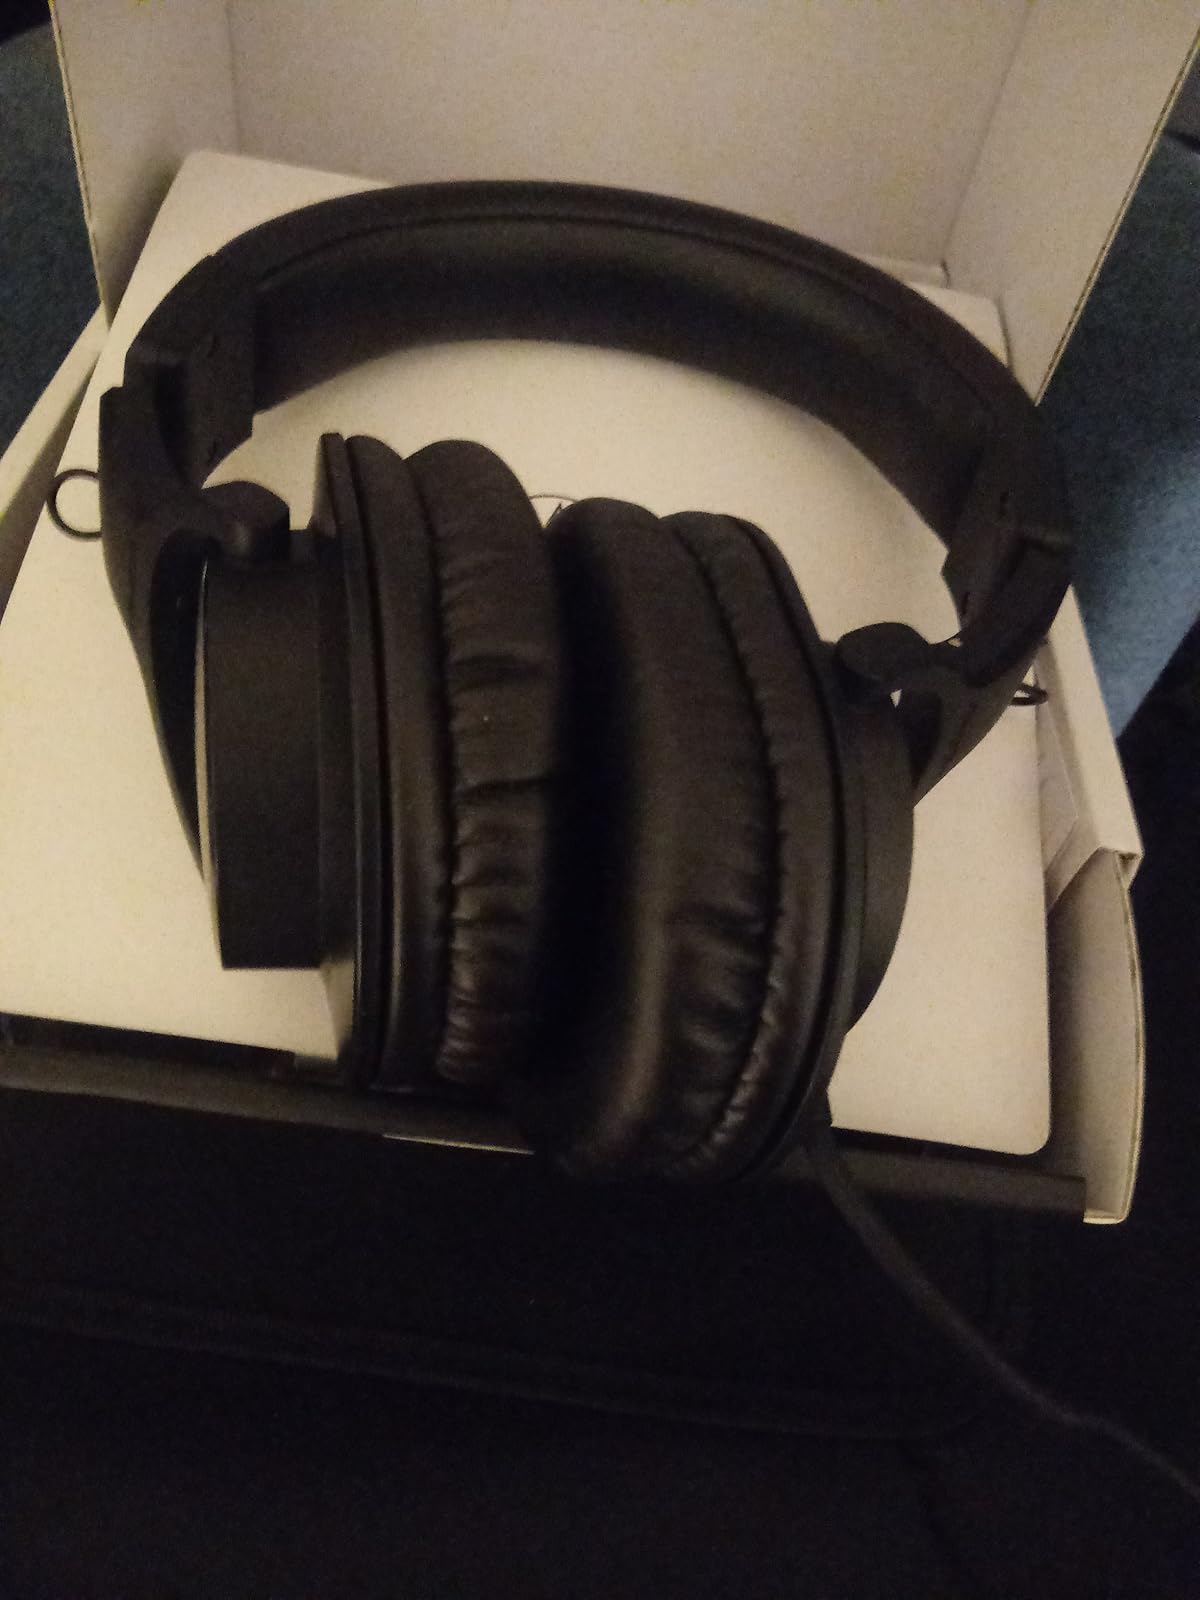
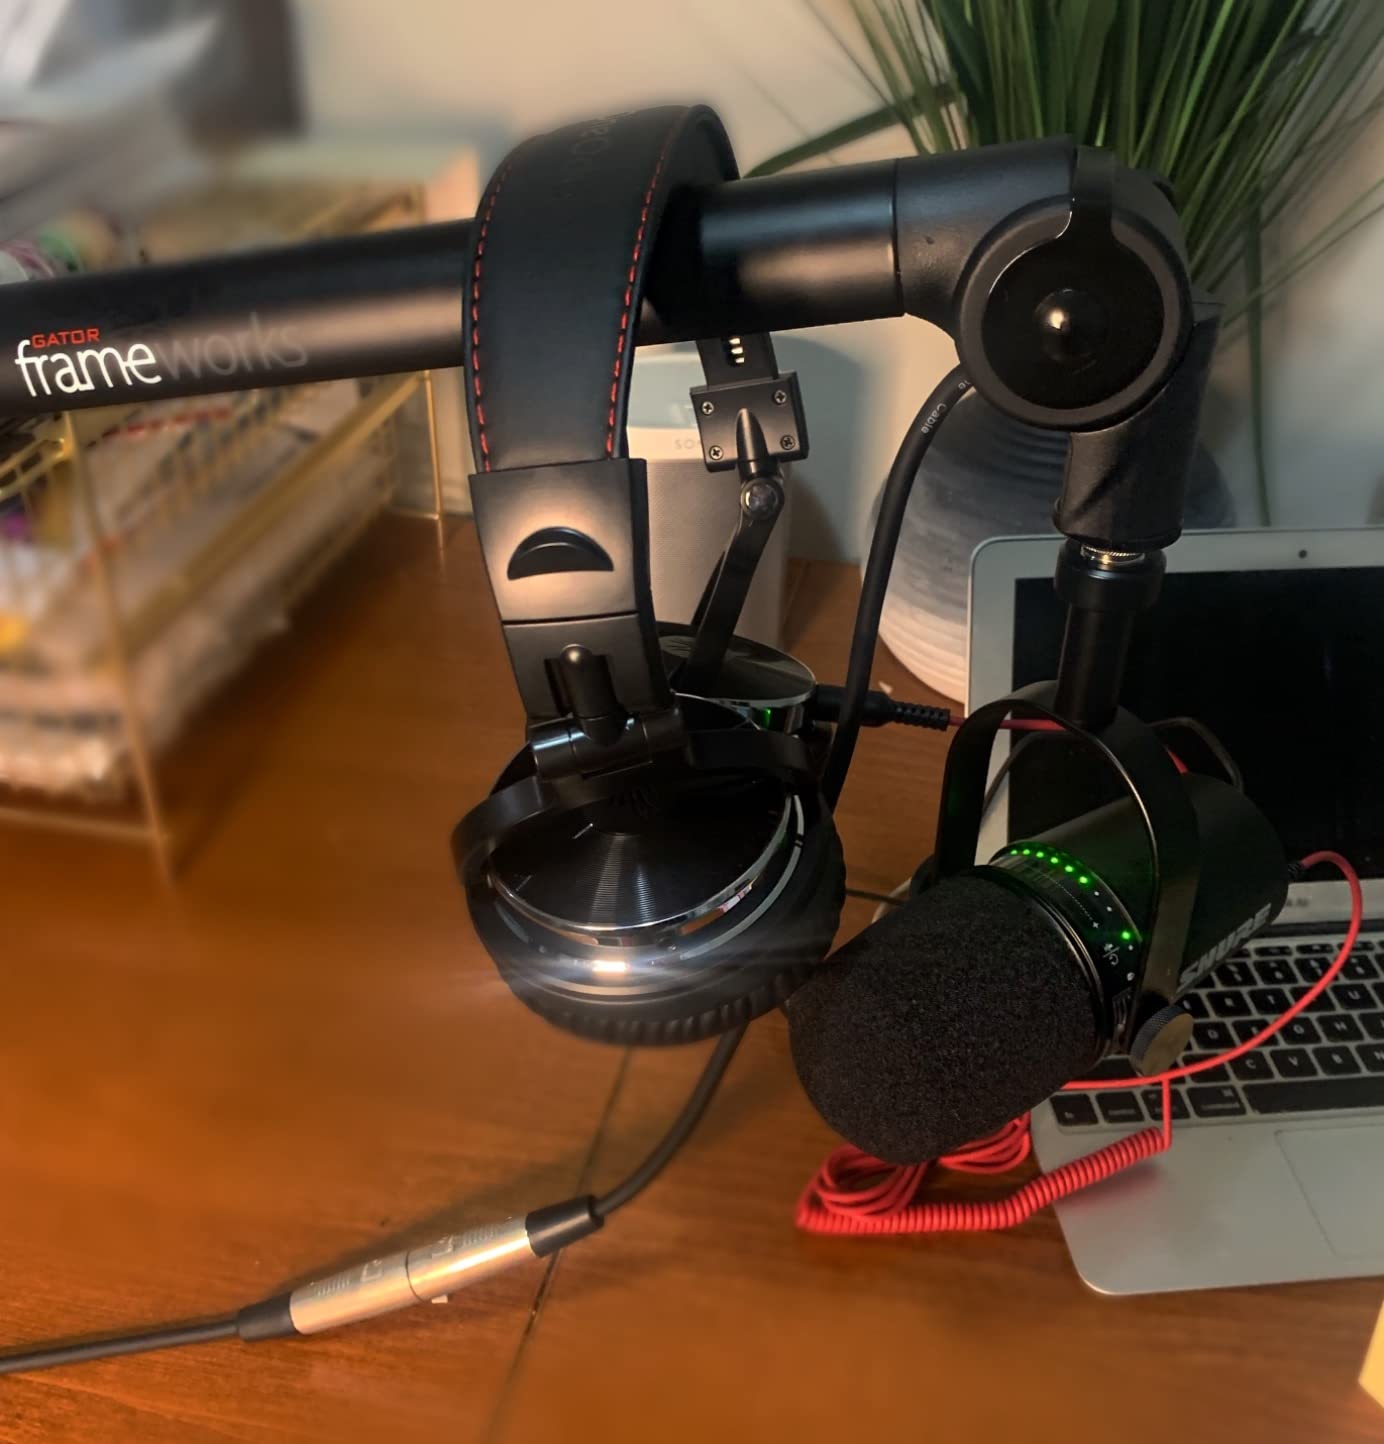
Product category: headphones
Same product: no